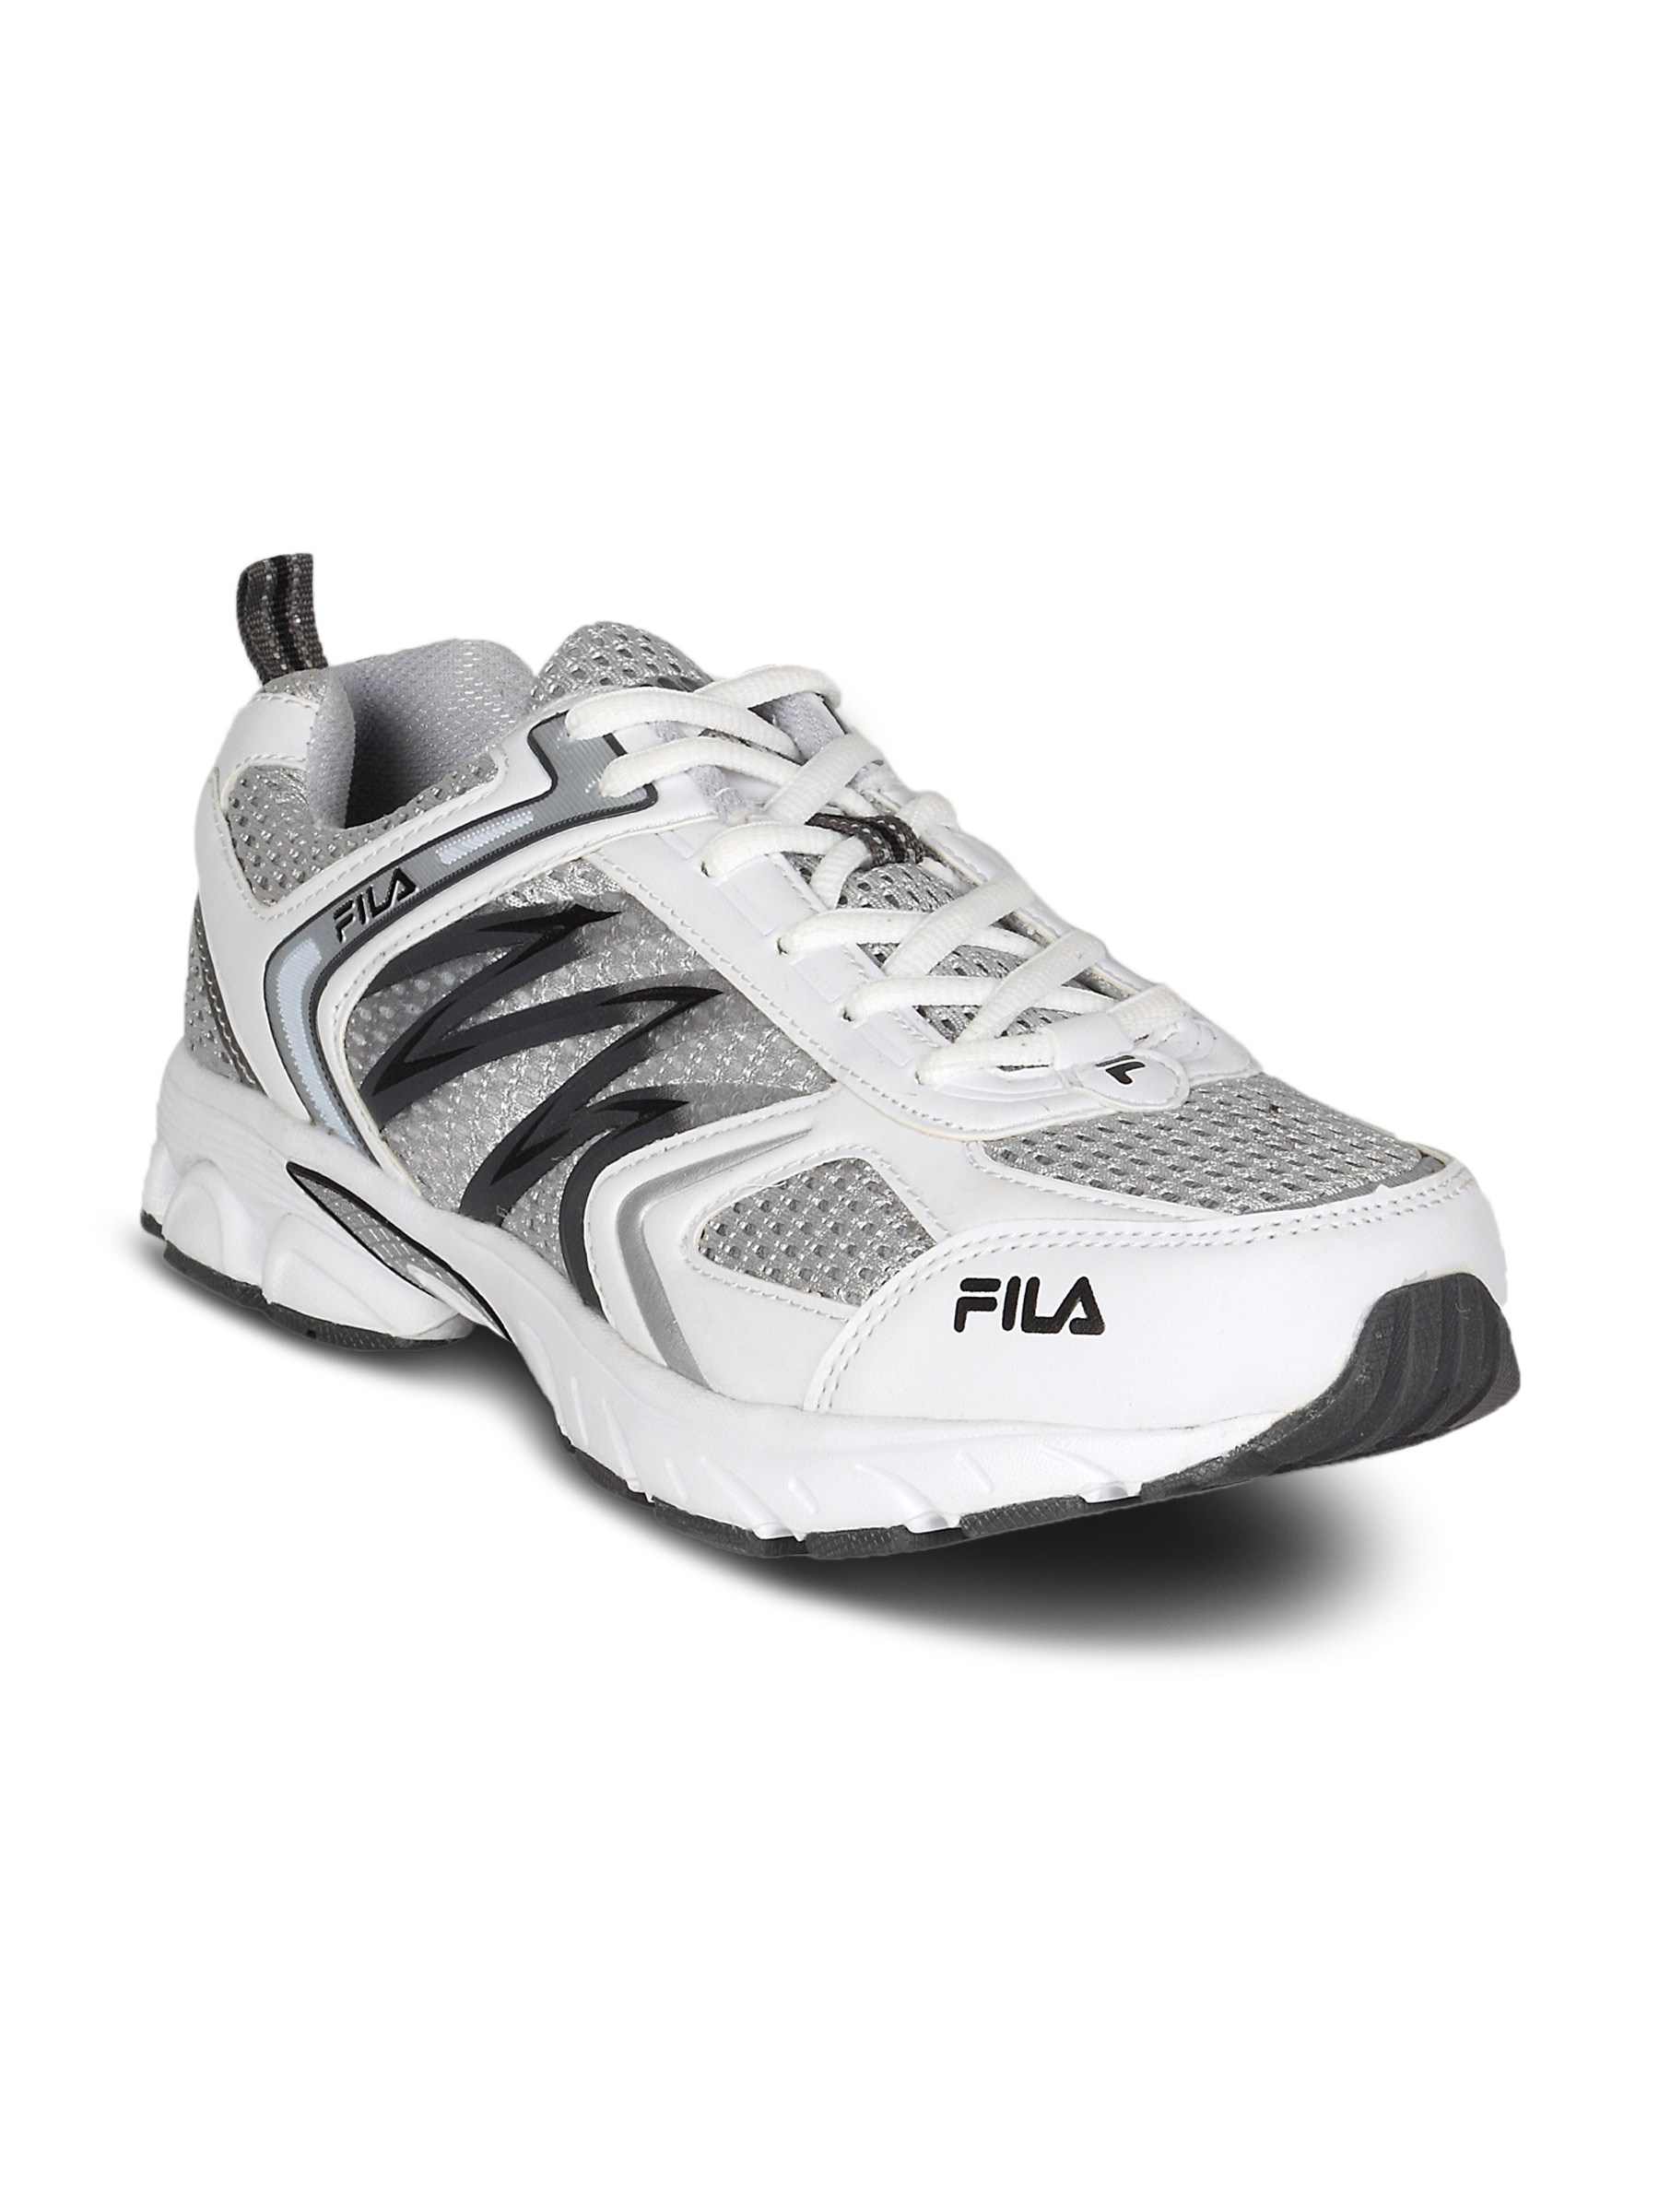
Fila Men's Caliber White Grey Shoe
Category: Footwear / Shoes / Sports Shoes
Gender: Men
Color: White
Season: Summer 2012
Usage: Sports